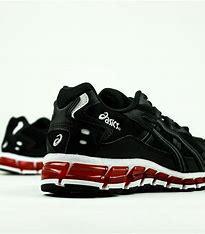
Brand: Asics
Model: Gel Kayano 5 360